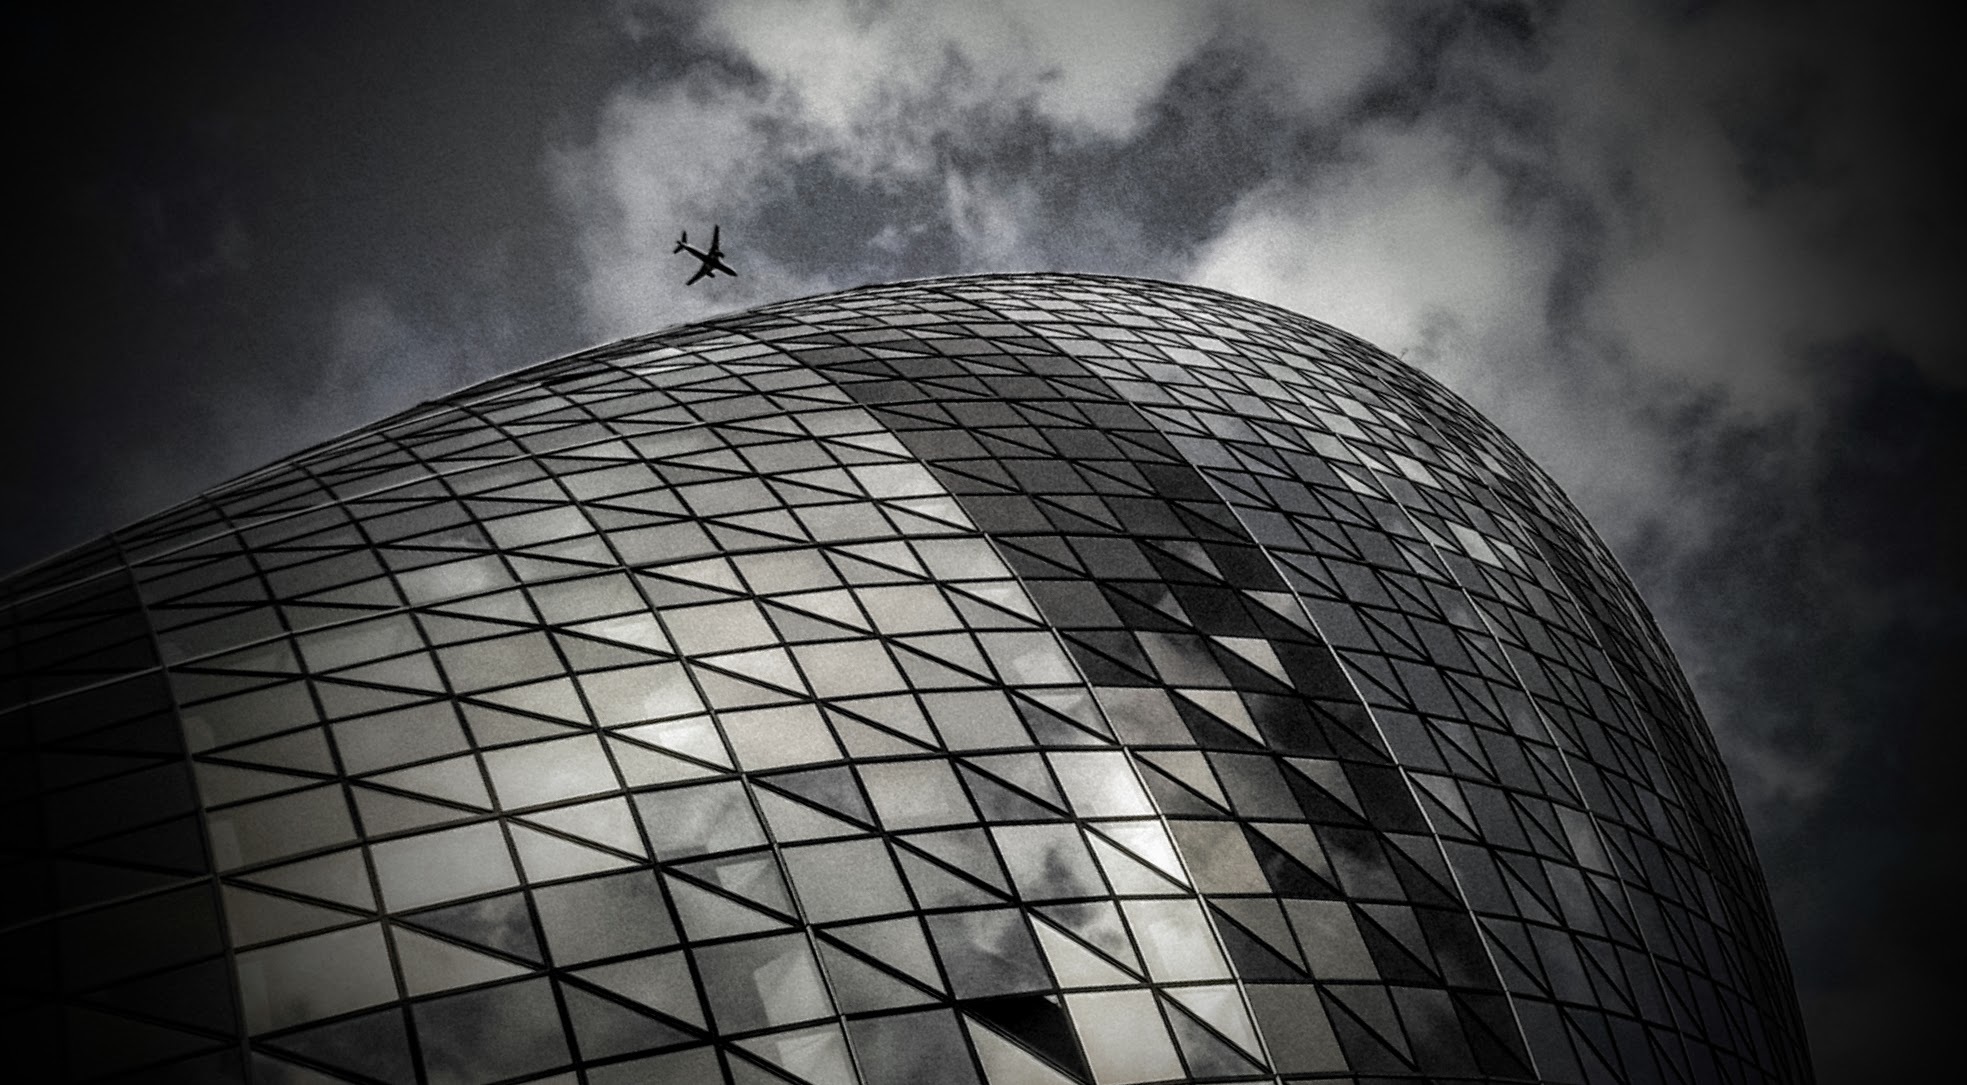
light, cloud, black and white, architecture, sky, night, sunlight, skyscraper, line, reflection, darkness, black, monochrome, symmetry, dome, shape, monochrome photography, atmosphere of earth